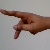
The image shows a hand gesture representing the letter 'P' in Indian Sign Language.